Detroit Tigers

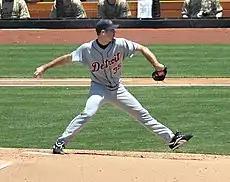
Justin Verlander, June 2008

Going into the 2008 season, the franchise traded for prominent talent in Édgar Rentería (from the Atlanta Braves) and Miguel Cabrera and Dontrelle Willis (from the Florida Marlins). However, the Tigers, who now boasted the second-highest team payroll in the majors at over $138 million, began the regular season by losing seven straight games. The Tigers climbed back, and at the midway point of the season, they were 42–40. In the end, the team finished miserably, slumping to a 74–88 record. Justin Verlander finished with his worst season as a pro, as he went 11–17 with a 4.84 ERA. The Tigers also lost closer Todd Jones to retirement on September 25, 2008. Despite the disappointing season, the team set an attendance record in 2008, drawing 3,202,654 customers to Comerica Park.